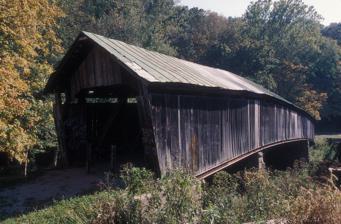
Building: Ponn Humpback Covered Bridge
Country: United States of America
Year built: 1874
United States historic place Ponn Humpback Covered Bridge U.S. National Register of Historic Places Western side and northern portal Show map of Ohio Show map of the United States Location 4 miles (6.4 km) southwest of Wilkesville , Ohio , over Raccoon Creek Coordinates 39°2′52″N 82°22′35″W / 39.04778°N 82.37639°W / 39.04778; -82.37639 Area Less than 1 acre (0.40 ha) Built 1874 ( 1874 ) Architect Martin E. McGrath; Lyman Wells Architectural style Burr arch NRHP reference No. 73001545 Added to NRHP April 11, 1973 The Ponn Humpback Covered Bridge was a historic covered bridge in the southeastern part of the U.S. state of Ohio .  Located near the village of Wilkesville in Vinton County , it bore a name derived from its unusual shape: the bridge was arched in the middle, rather than being flat like a typical covered bridge.  Declared a historic site in the 1970s, the bridge had a history closely tied to arson — it was constructed to replace a bridge that had been burned intentionally, and it met its end at the hands of an arsonist. History The first bridge spanning Raccoon Creek southwest of Wilkesville was constructed in 1848; it lasted until 1870, when the Vinton County government contracted for the construction of a replacement.  The new bridge failed to match its predecessor's endurance record, as it was intentionally destroyed four years later by a fire set by an unknown individual.  At the time, arson was a frequent crime in southeastern Vinton County, and the county announced a reward of $1,000 for the capture of the miscreant responsible; however, no occasion ever arose for the reward to be paid.  Within days of the bridge's destruction, county officials imposed a new tax to pay to replace the arsoned bridge, and under the leadership of Martin McGrath and Lyman Wells, it was completed within the year at a cost of $1,898. After decades of carrying ordinary road traffic, the bridge was found to have suffered structural deterioration, but instead of replacing it, county officials chose to reroute the road onto a new truss bridge built parallel to the covered bridge, leaving the covered bridge as a tourist attraction. Named a historic site in 1973, it remained in its original place until 6 June 2013, when it was destroyed by a fire that the state fire marshal deemed to be intentionally set. Construction Built of wood with steel elements, the Ponn Humpback Bridge was constructed atop abutments of sandstone . Its Burr arch truss design featured a camber of 19 inches (480 mm), both at the base of the walls and at their top.  This arch, the height of which was approximately 1% of the bridge's length of 165 feet (50 m), was the bridge's most distinctive feature; rather than being constructed to permit the passage of boat traffic, the arch (or "humpback") was included in order to enable the bridge to cross the deep gorge of Raccoon Creek without any structural support in the middle.  As a result, throughout its history, the Humpback Bridge was one of Ohio's longest covered bridges as well as one of its most unusual. Historic designation The Ponn Humpback Covered Bridge was listed on the National Register of Historic Places in April 1973, becoming Vinton County's first location with that designation. Hope Furnace near Zaleski gained National Register status in the following month, a group of Indian mounds were added in 1974, and by the time of the bridge's destruction, it was one of ten sites countywide. The bridge's destruction does not automatically entail its removal from the Register; the Lockington Covered Bridge in far western Ohio burned in 1989, but when the Humpback Bridge was destroyed, the Lockington Bridge still had not yet been undesignated. References